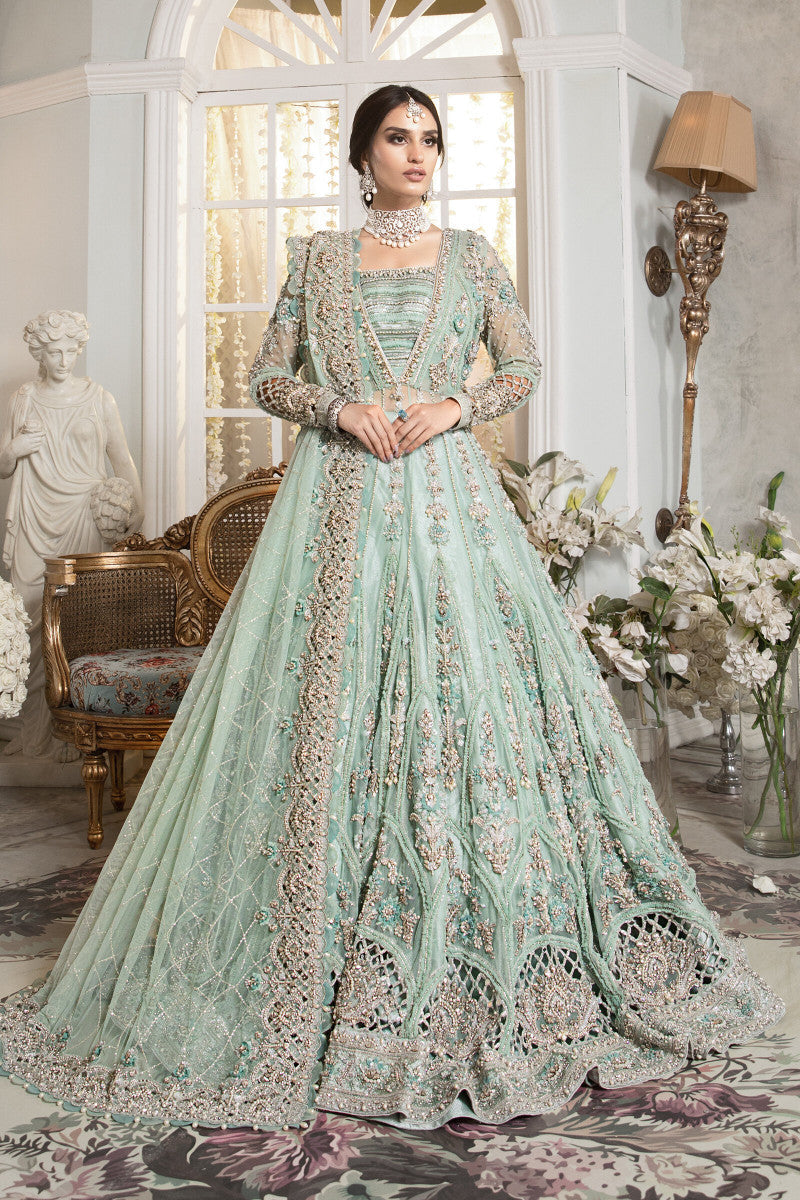
mint embroidered net long anarkali suit